Witten

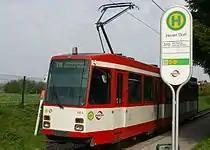
Tram in Witten-Heven

Witten is connected to the Autobahn network by the A 43 and A 44 motorways. It has a central station, connecting the city to the regional-train-network of Deutsche Bahn with direct connections to Hagen, Bochum, Essen, Siegen, Wuppertal, Düsseldorf, Aachen or Dortmund.